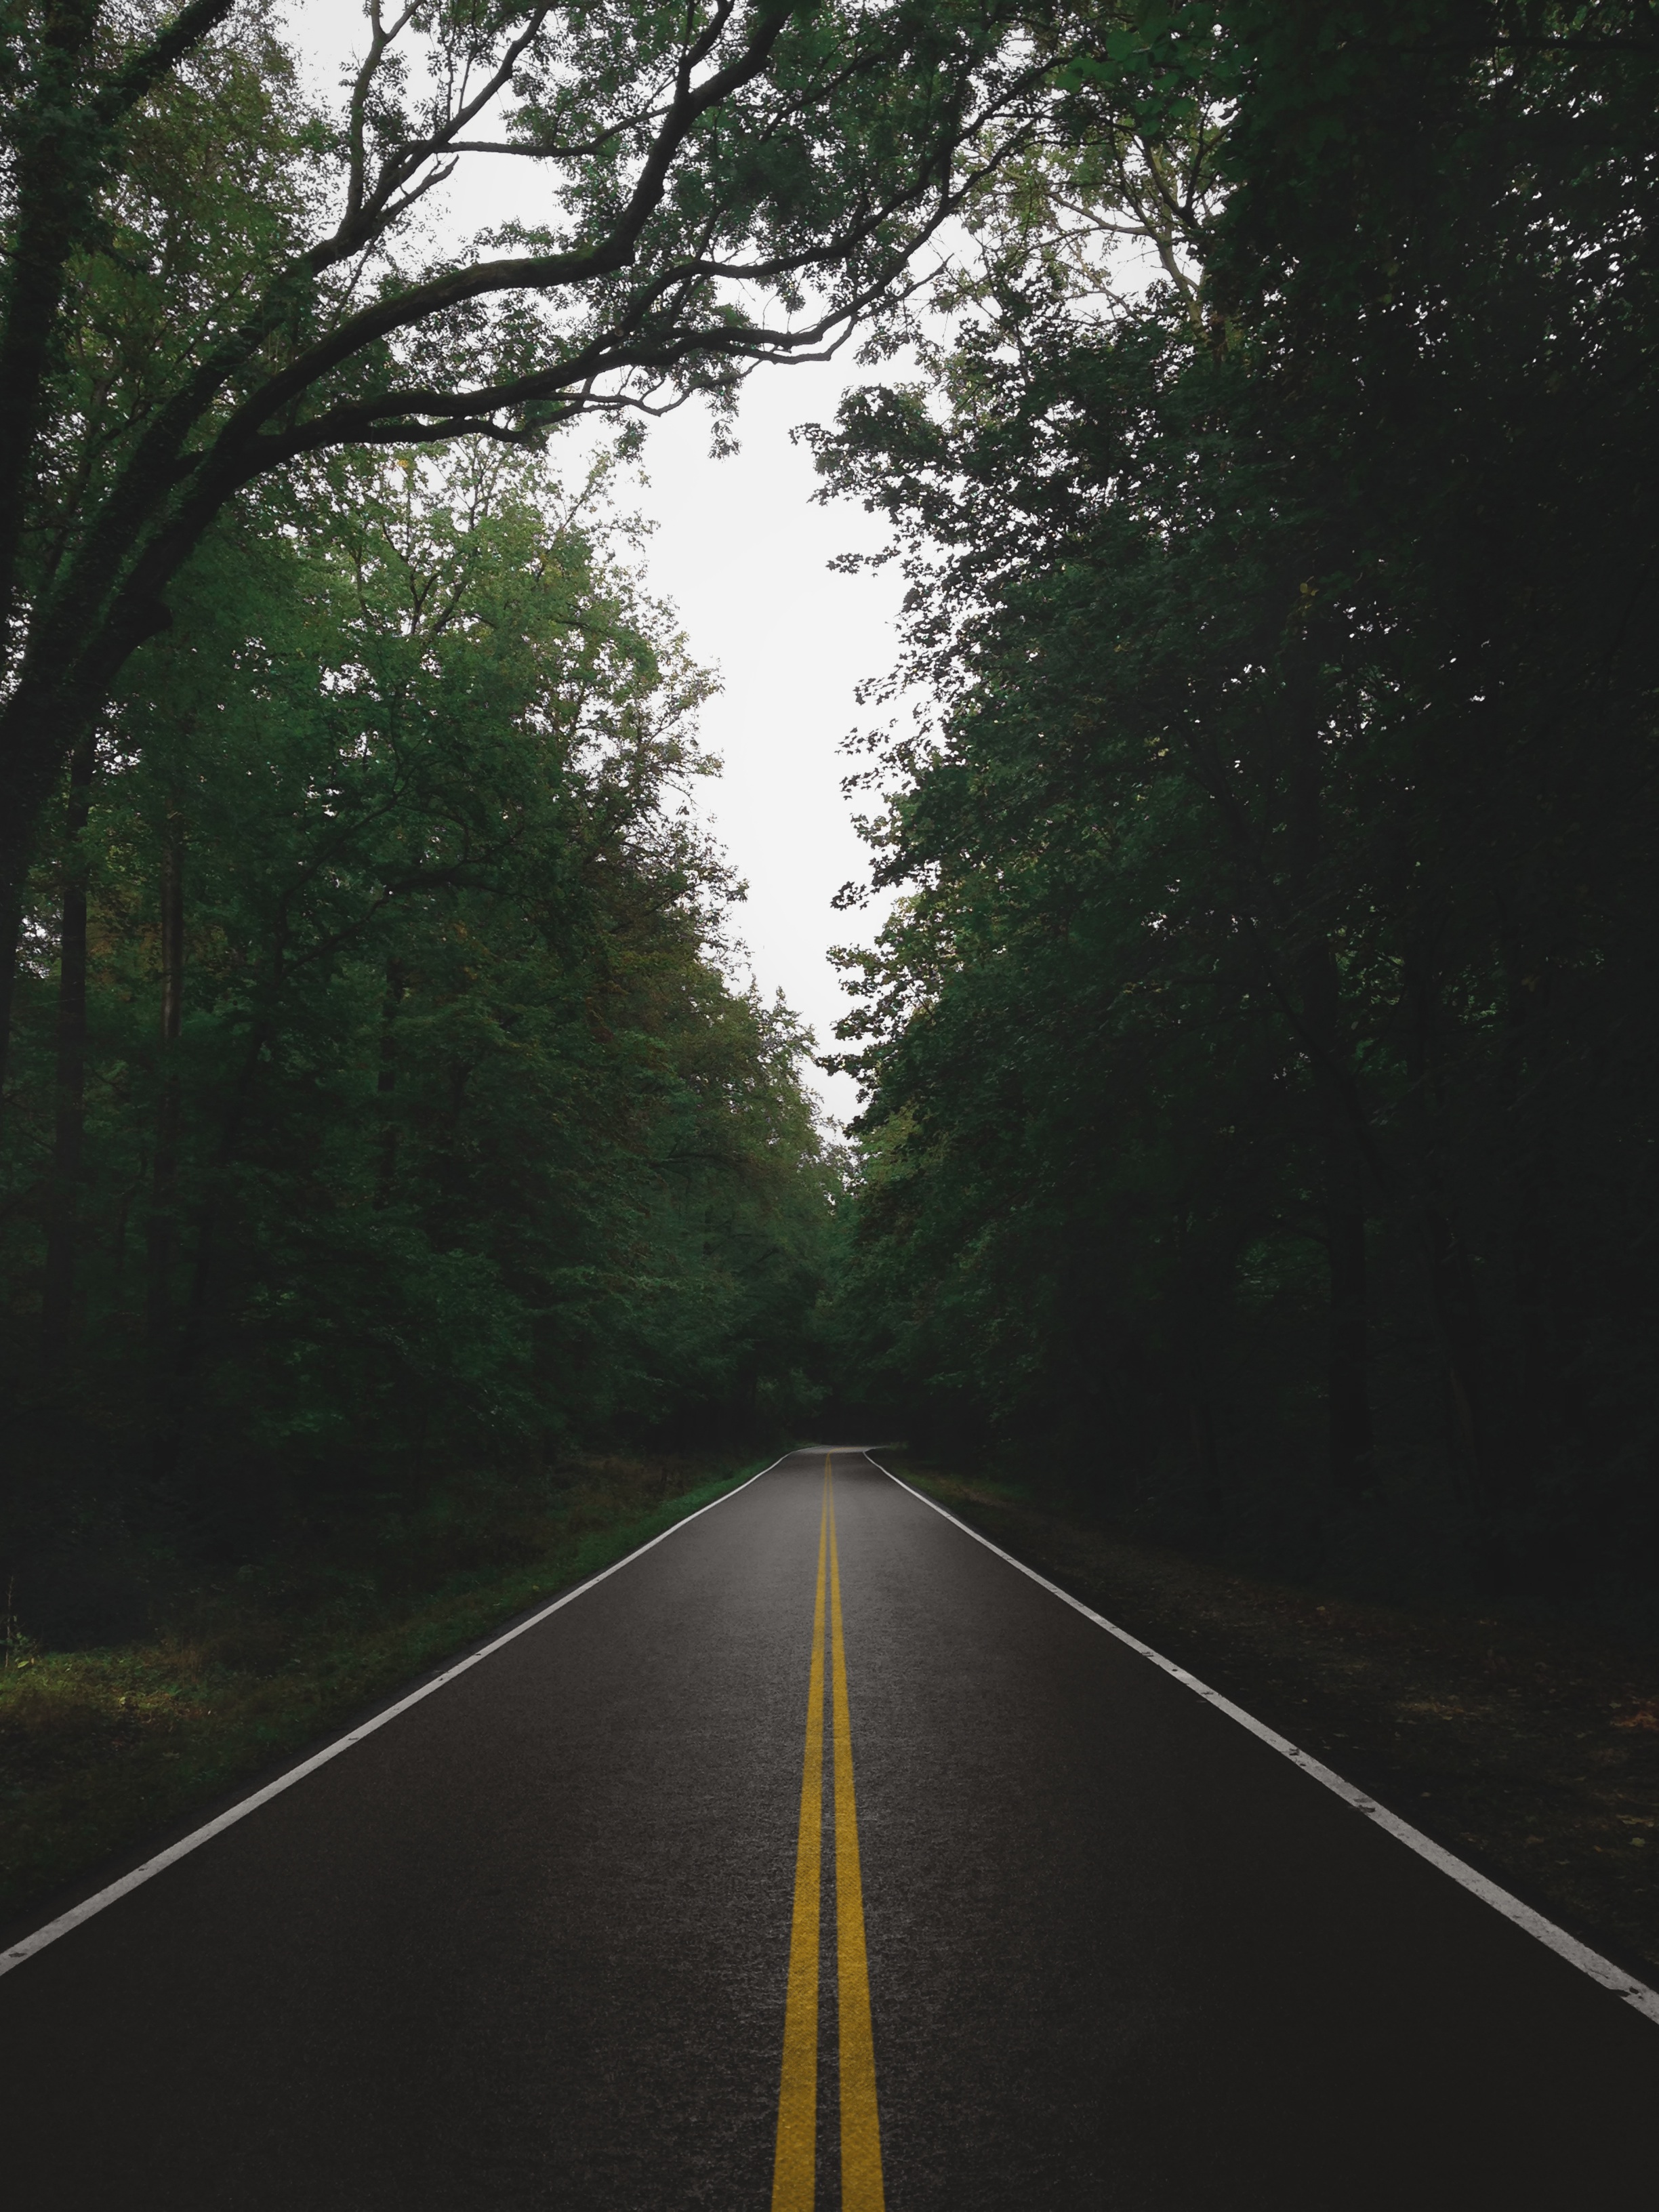
tree, nature, forest, light, road, sunlight, morning, highway, line, green, darkness, lane, infrastructure, atmospheric phenomenon